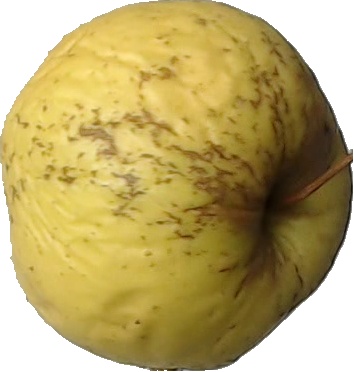
Label: apple_golden_1